Jatra: Hyalagaad Re Tyalagaad

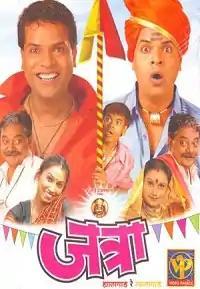
Theatrical release poster

Jatra is a 2005 Indian Marathi-language comedy film directed and written by Kedar Shinde. The music was composed by the duo Ajay–Atul, and features the songs "Kombadi Palali" and "Ye Go Ye Ye Maina", the melodies of which were repurposed for "Chikni Chameli" and "Mera Naam Mary Hai" from the Hindi films "Agneepath" and "Brothers" respectively; both films were remakes directed by Karan Malhotra for Dharma Productions.